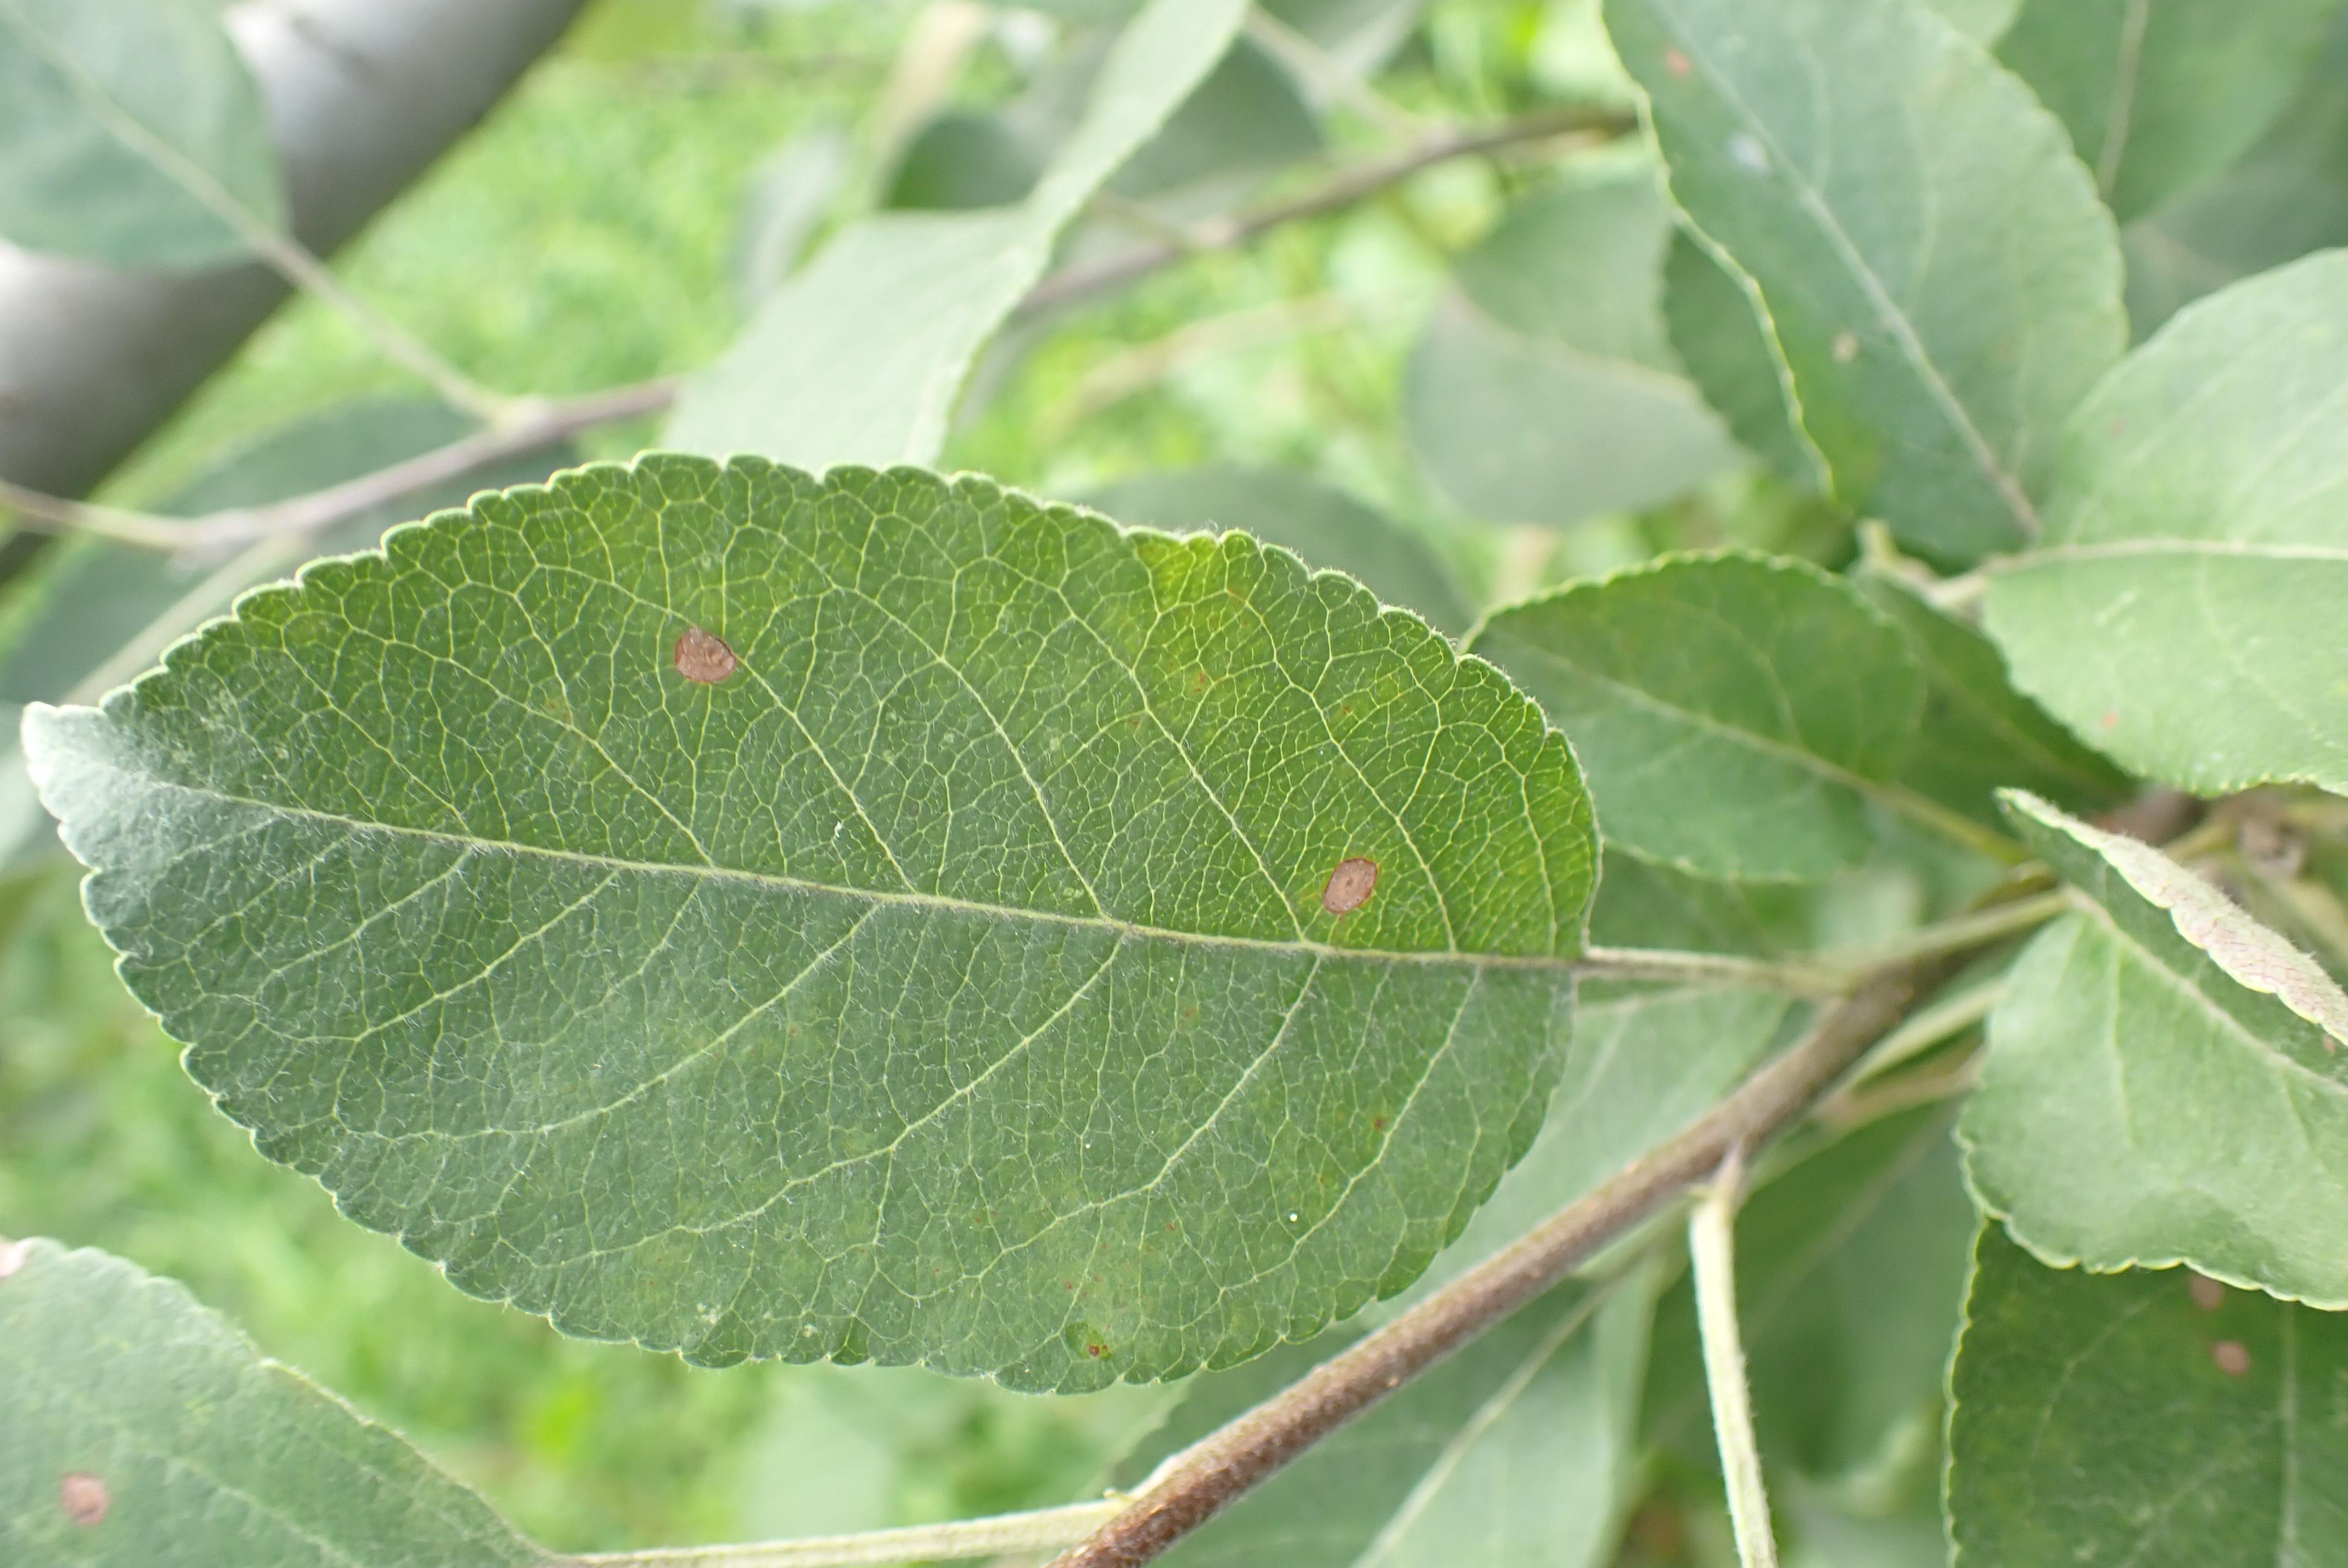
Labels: frog_eye_leaf_spot